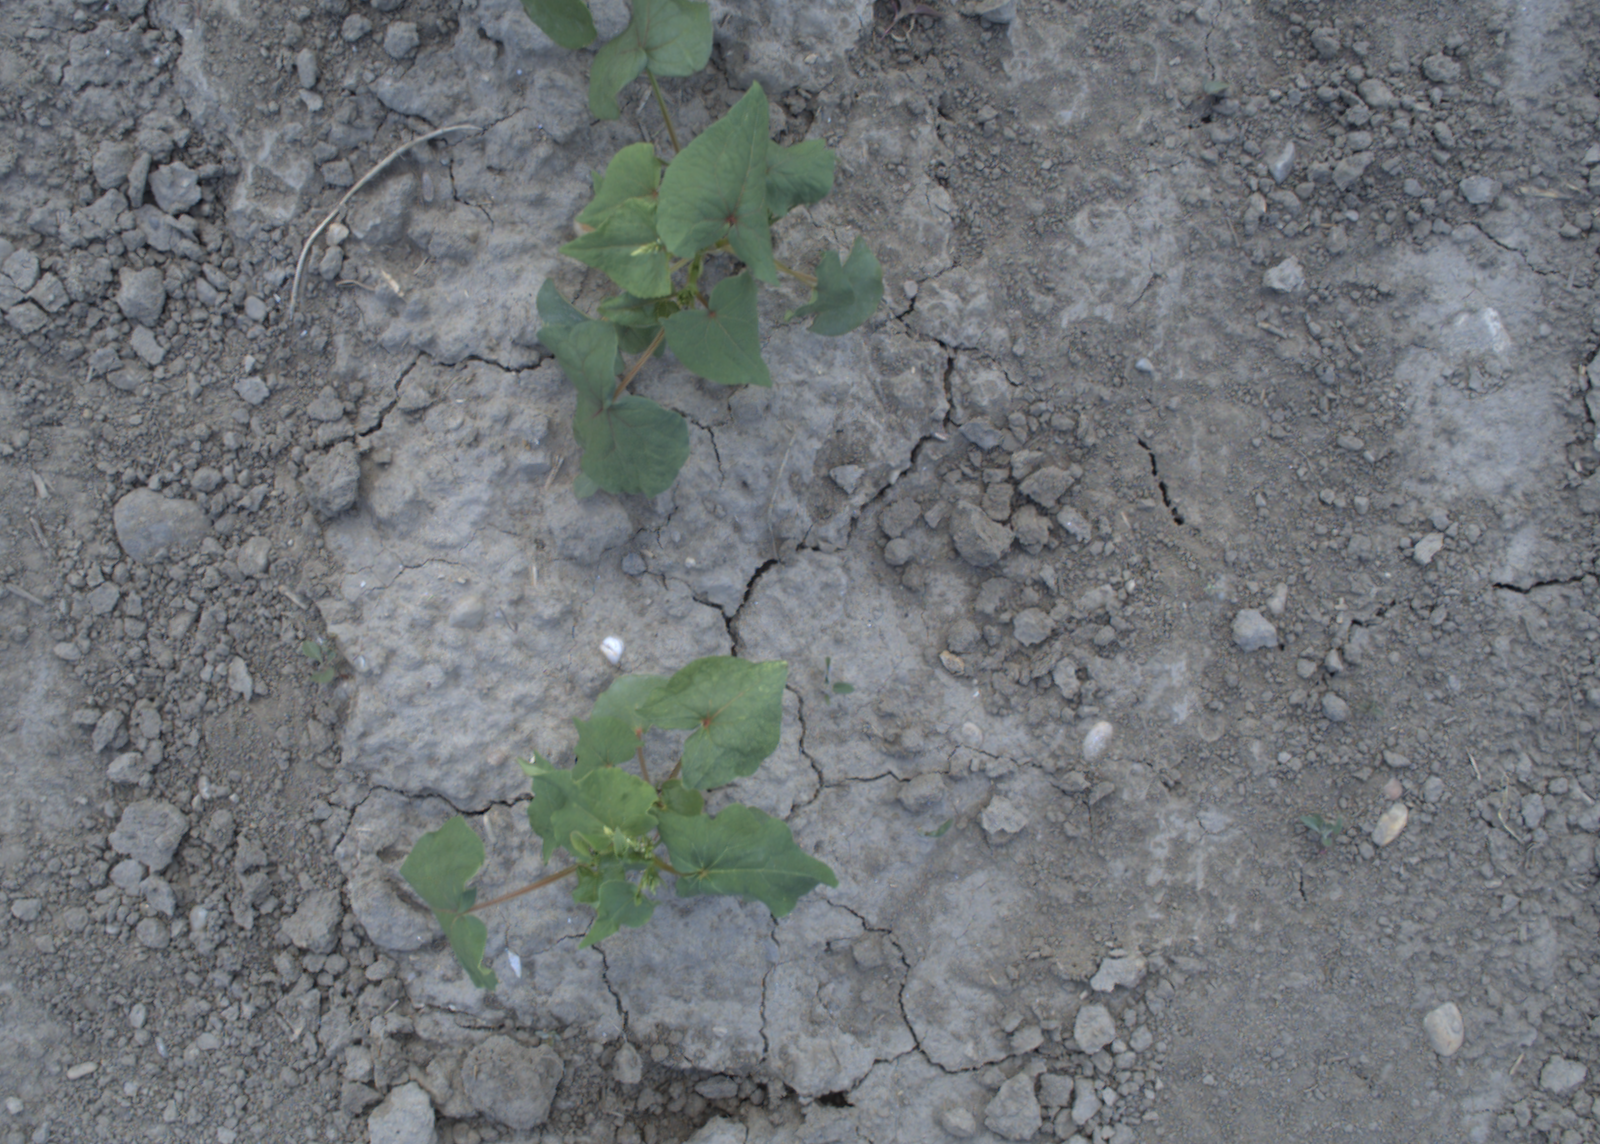
Capture date: 10.06.2021 14:17:15
Weather: sunny
Wind: light
Seeding date: 27.04.2021
Plant canopy height (mm): 797